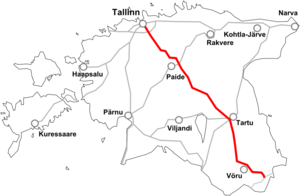
La route nationale 2 est une route nationale estonienne reliant Tallinn à la frontière russe, en passant par Tartu. Elle mesure 288,5 km.